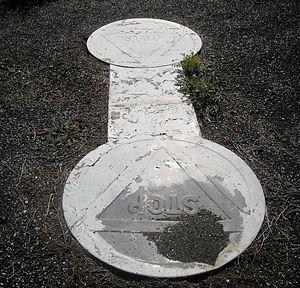
Circulation exclusivement sur la piste et les taxiways
Sur certains aérodromes, l'aire à signaux est un endroit, visible depuis les aéronefs à basse altitude, donnant grâce à des symboles, des informations utiles pour les pilotes, telles que la présence de planeur, la direction de l'atterrissage, etc.